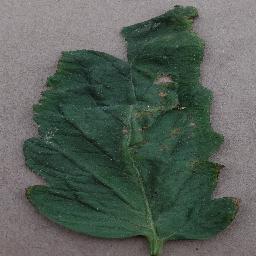
Label: Tomato___Bacterial_spot